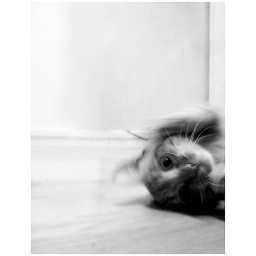
my cat leia playing around on the floor